St Mary Hall, Oxford

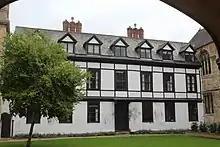
"The dolls house", a surviving 1743 building of St Mary's Hall, abutting the 1640 chapel and hall on the right

In 1320, when he was appointed rector of the Church of St Mary the Virgin, Adam de Brome was given the rectory house, St. Mary Hall, on the High Street.